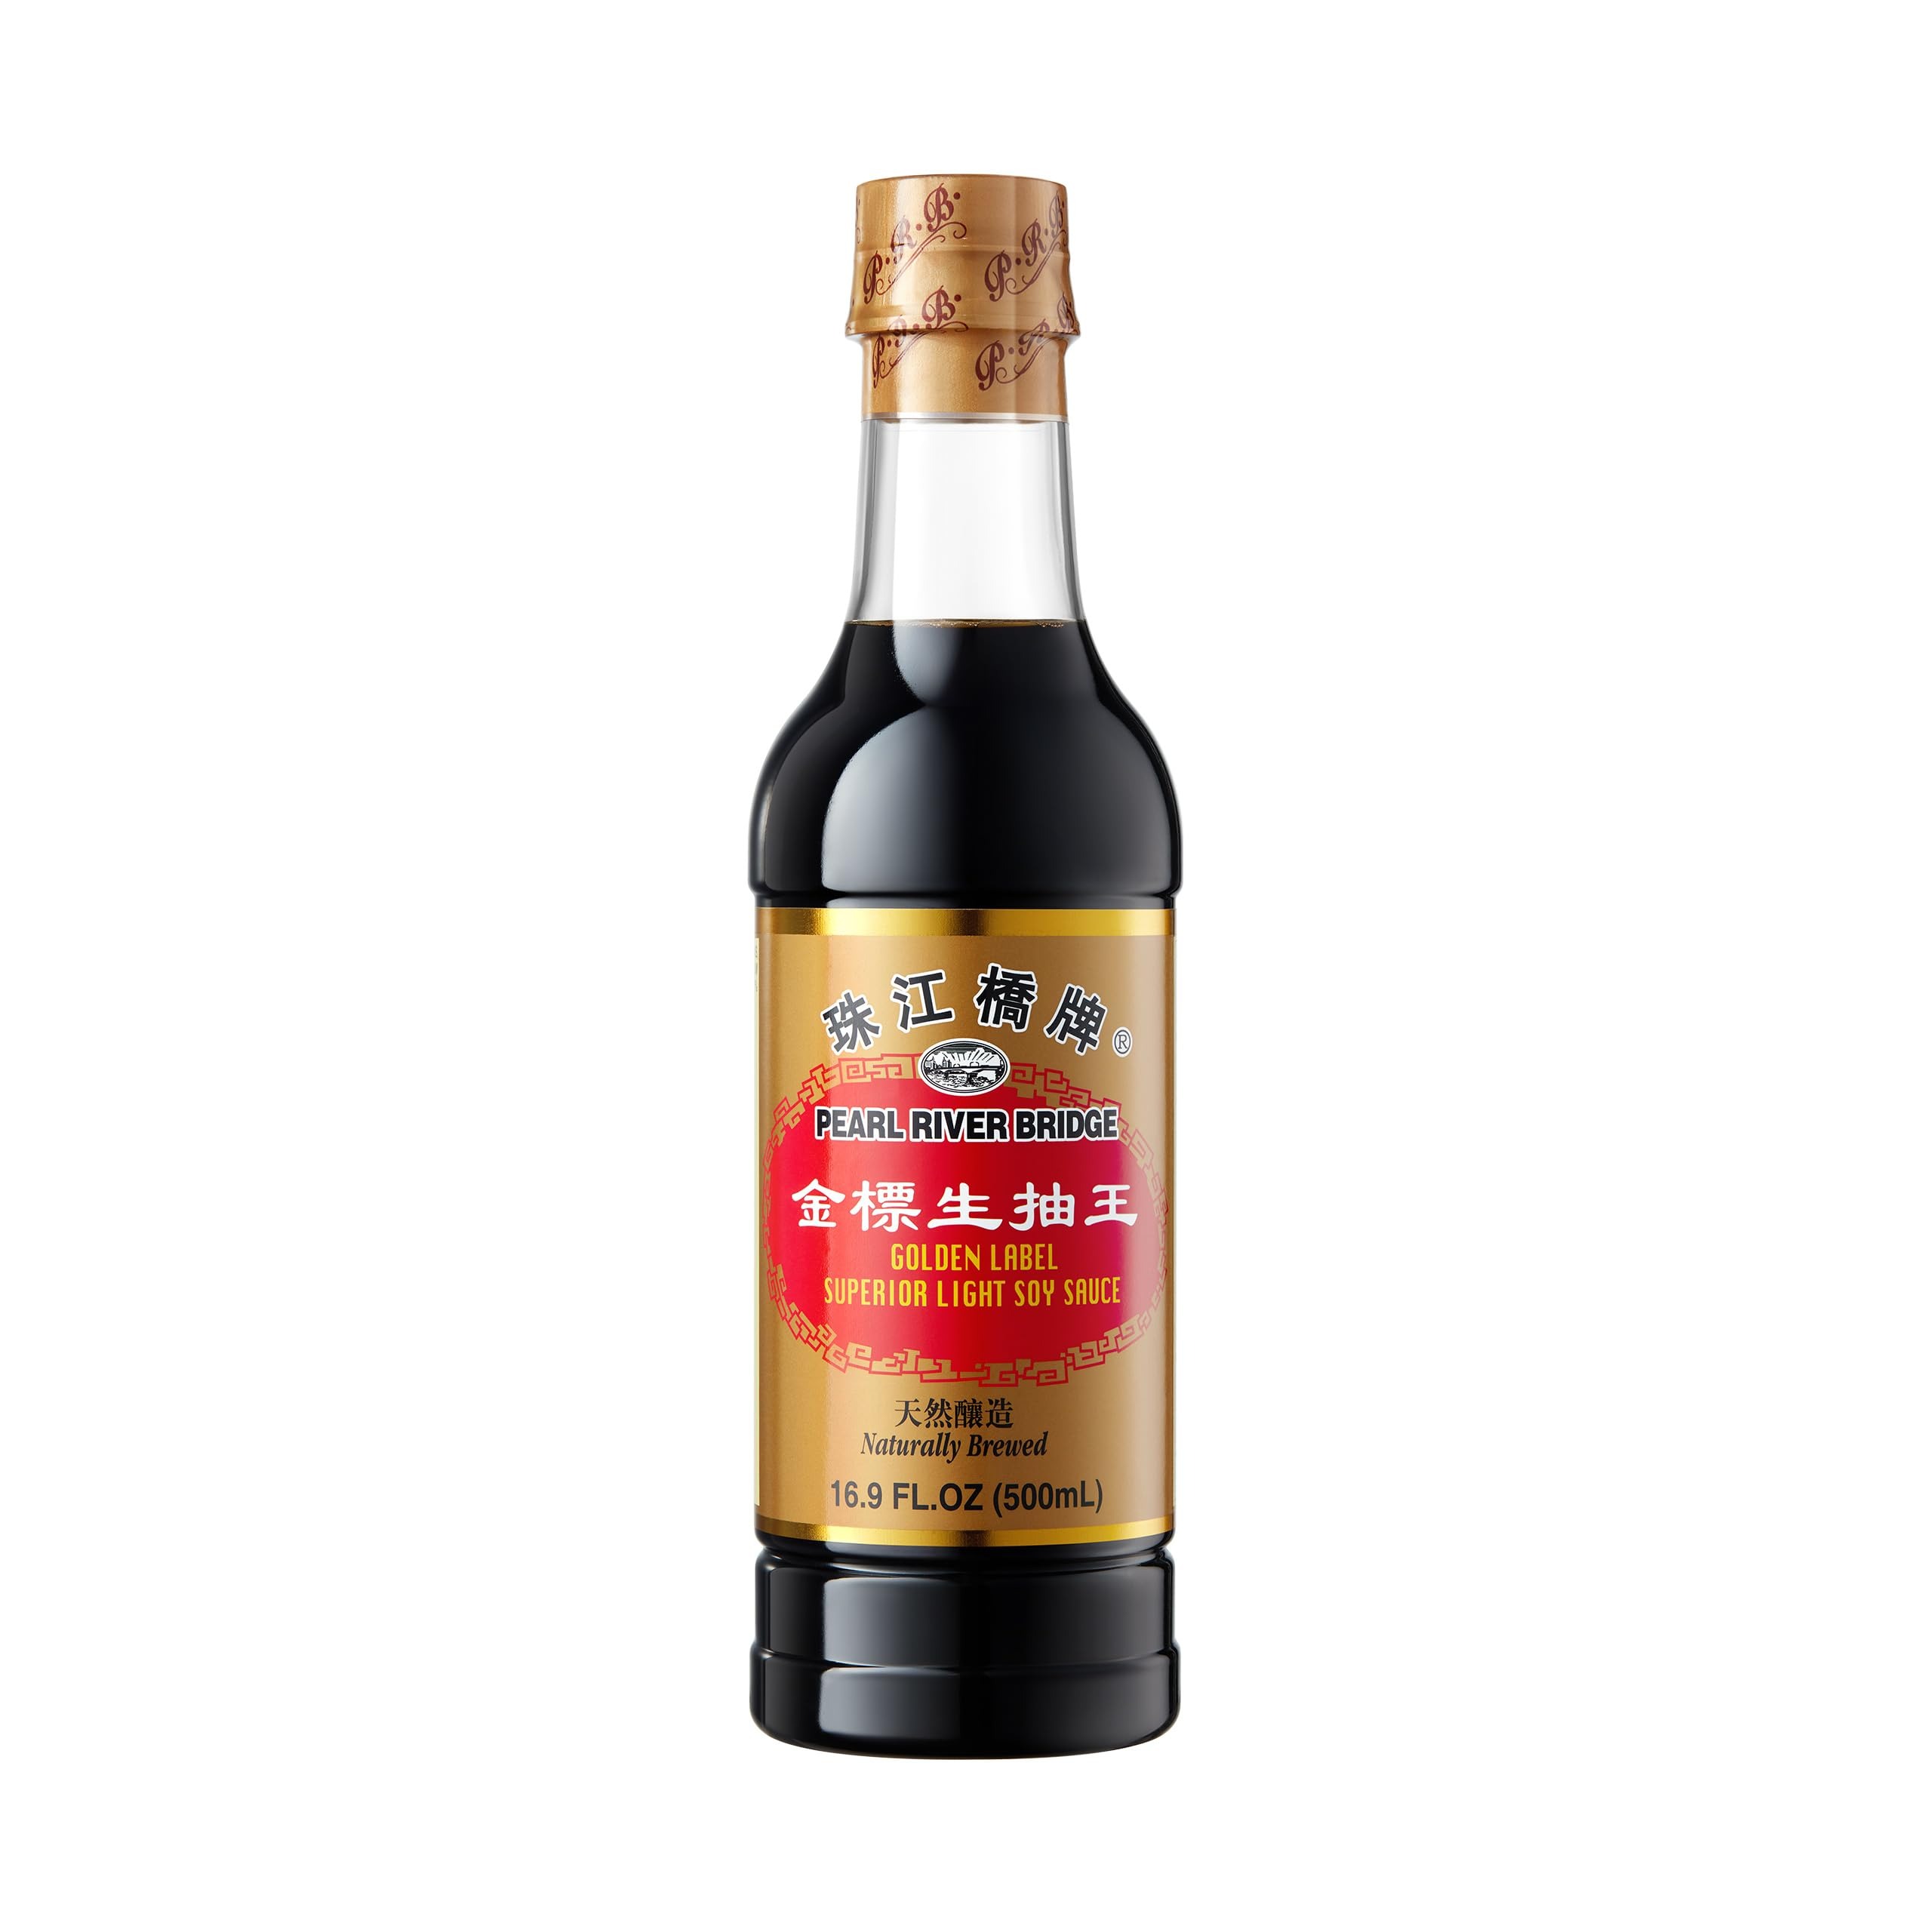
Item Name: Pearl River Bridge Golden Label Superior Light Soy Sauce, 16.9 oz，Plastic Bottles
Bullet Point: Brethable
Value: 16.9
Unit: Ounce

Price: 14.99